A6178 road

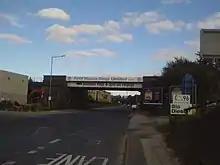
A6178 near Templeborough

Continuing East, the road meets a junction with the M1 at the large Tinsley Roundabout at the Tinsley Viaduct. The road continues into Templeborough, passing various old steel mills and the Magna Science Adventure Centre. Continuing east, the road passes a junction with the A630 before crossing the River Rother close to its meeting with the River Don. The road enters Rotherham, terminating at a roundabout at a junction with the A6021.